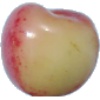
Label: Cherry Rainier 1